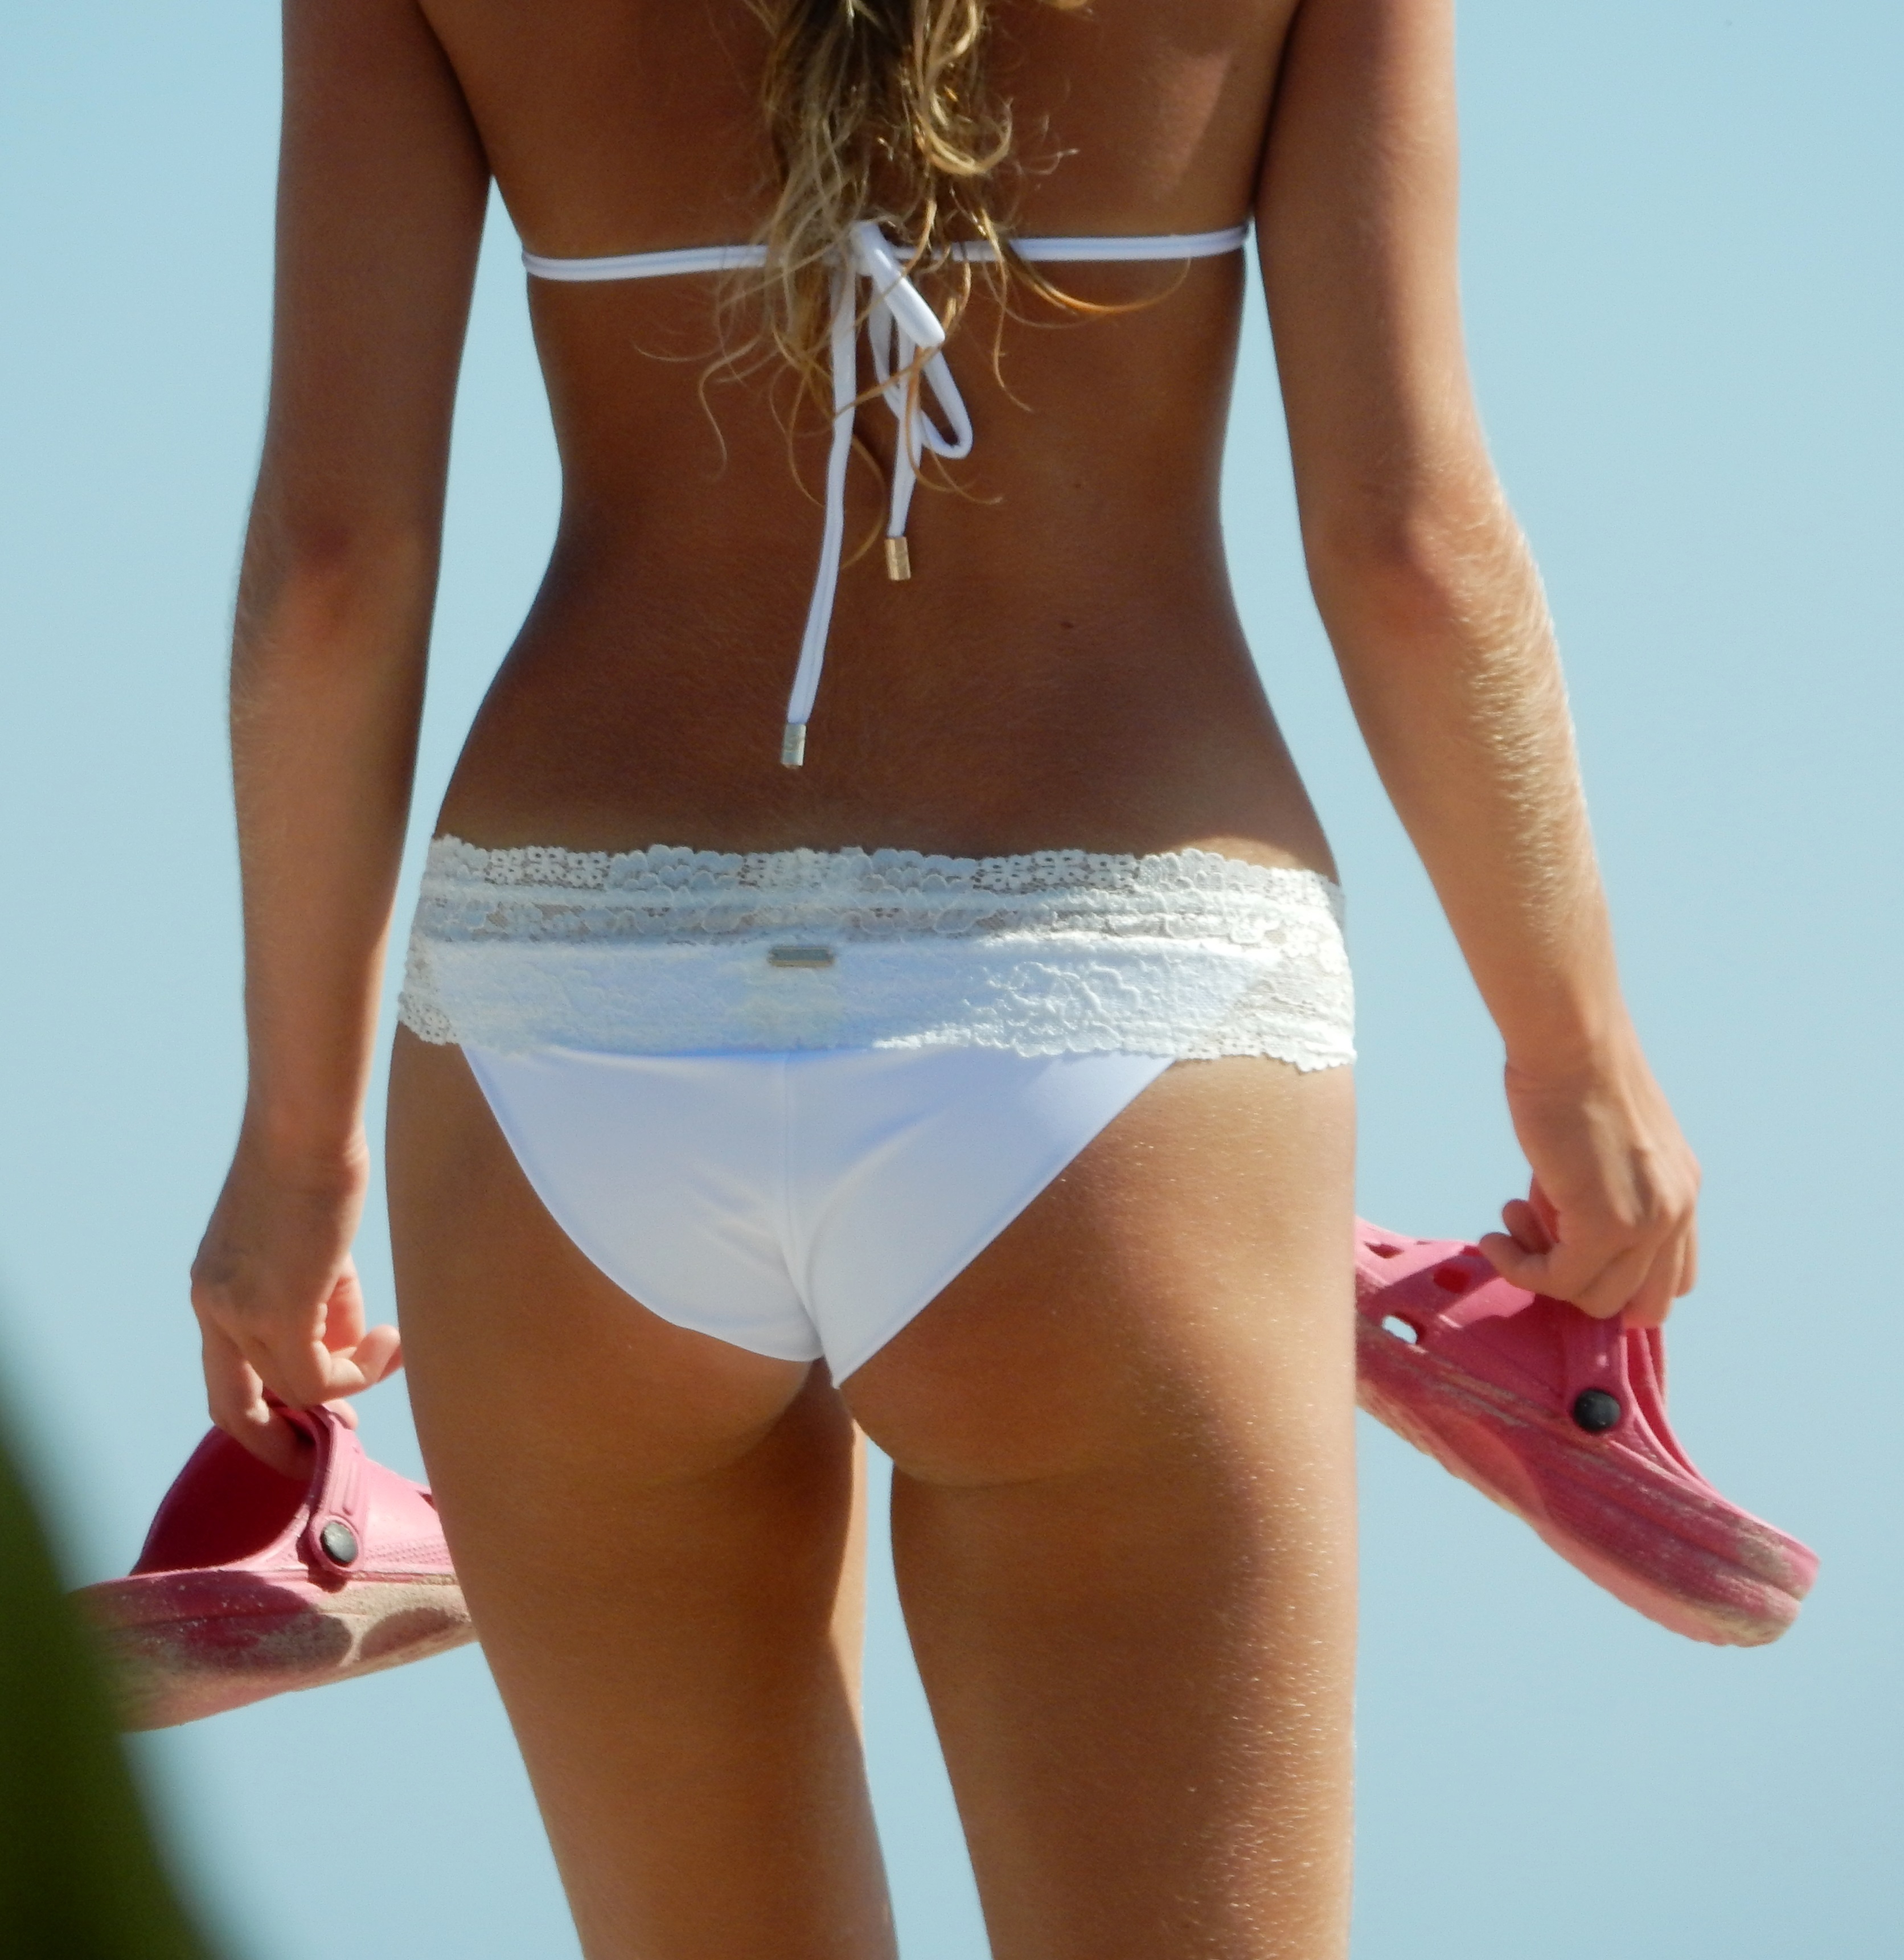
beach, leg, young, clothing, bikini, swimwear, human body, figure, thigh, beauty, sexy, slim, young woman, young girl, abdomen, photo shoot, underpants, undergarment, supermodel, active undergarment, swimsuit bottom, maillot